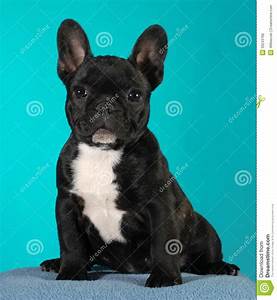
Label: dog